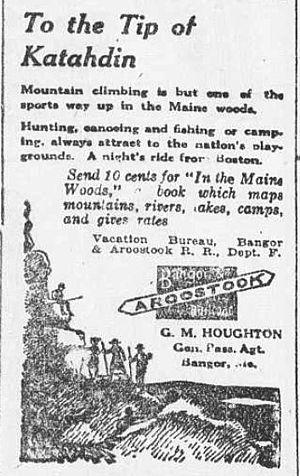
Le Bangor and Aroostook Railroad était un chemin de fer américain de classe I, qui permit de relier Bangor au Comté d'Aroostook dans le nord du Maine. Dans les années 1950, les fourgons du BAR reçurent une livrée bleu, blanc, rouge, identifiable dans le pays tout entier. Les locomotives diesel de première génération entrèrent en service sur le BAR jusqu'à ce qu'elles deviennent des pièces de musée. Les changements économiques des années 1980, couplés au départ des industries lourdes dans le nord du Maine, obligèrent la compagnie à chercher un repreneur et cessa ses activités en 2003. Sa ligne fut reprise par un chemin de fer de classe II appelé Montreal, Maine & Atlantic Railway.